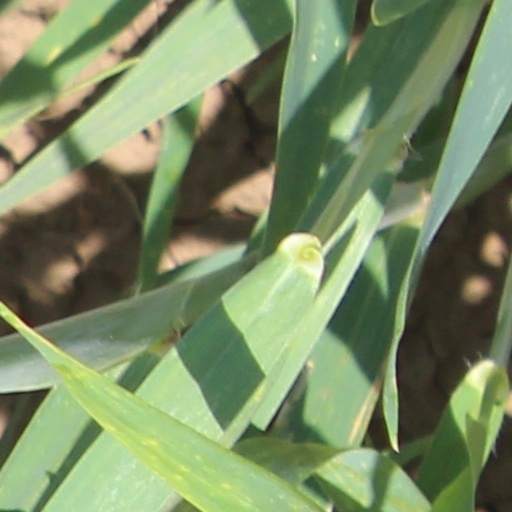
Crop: wheat